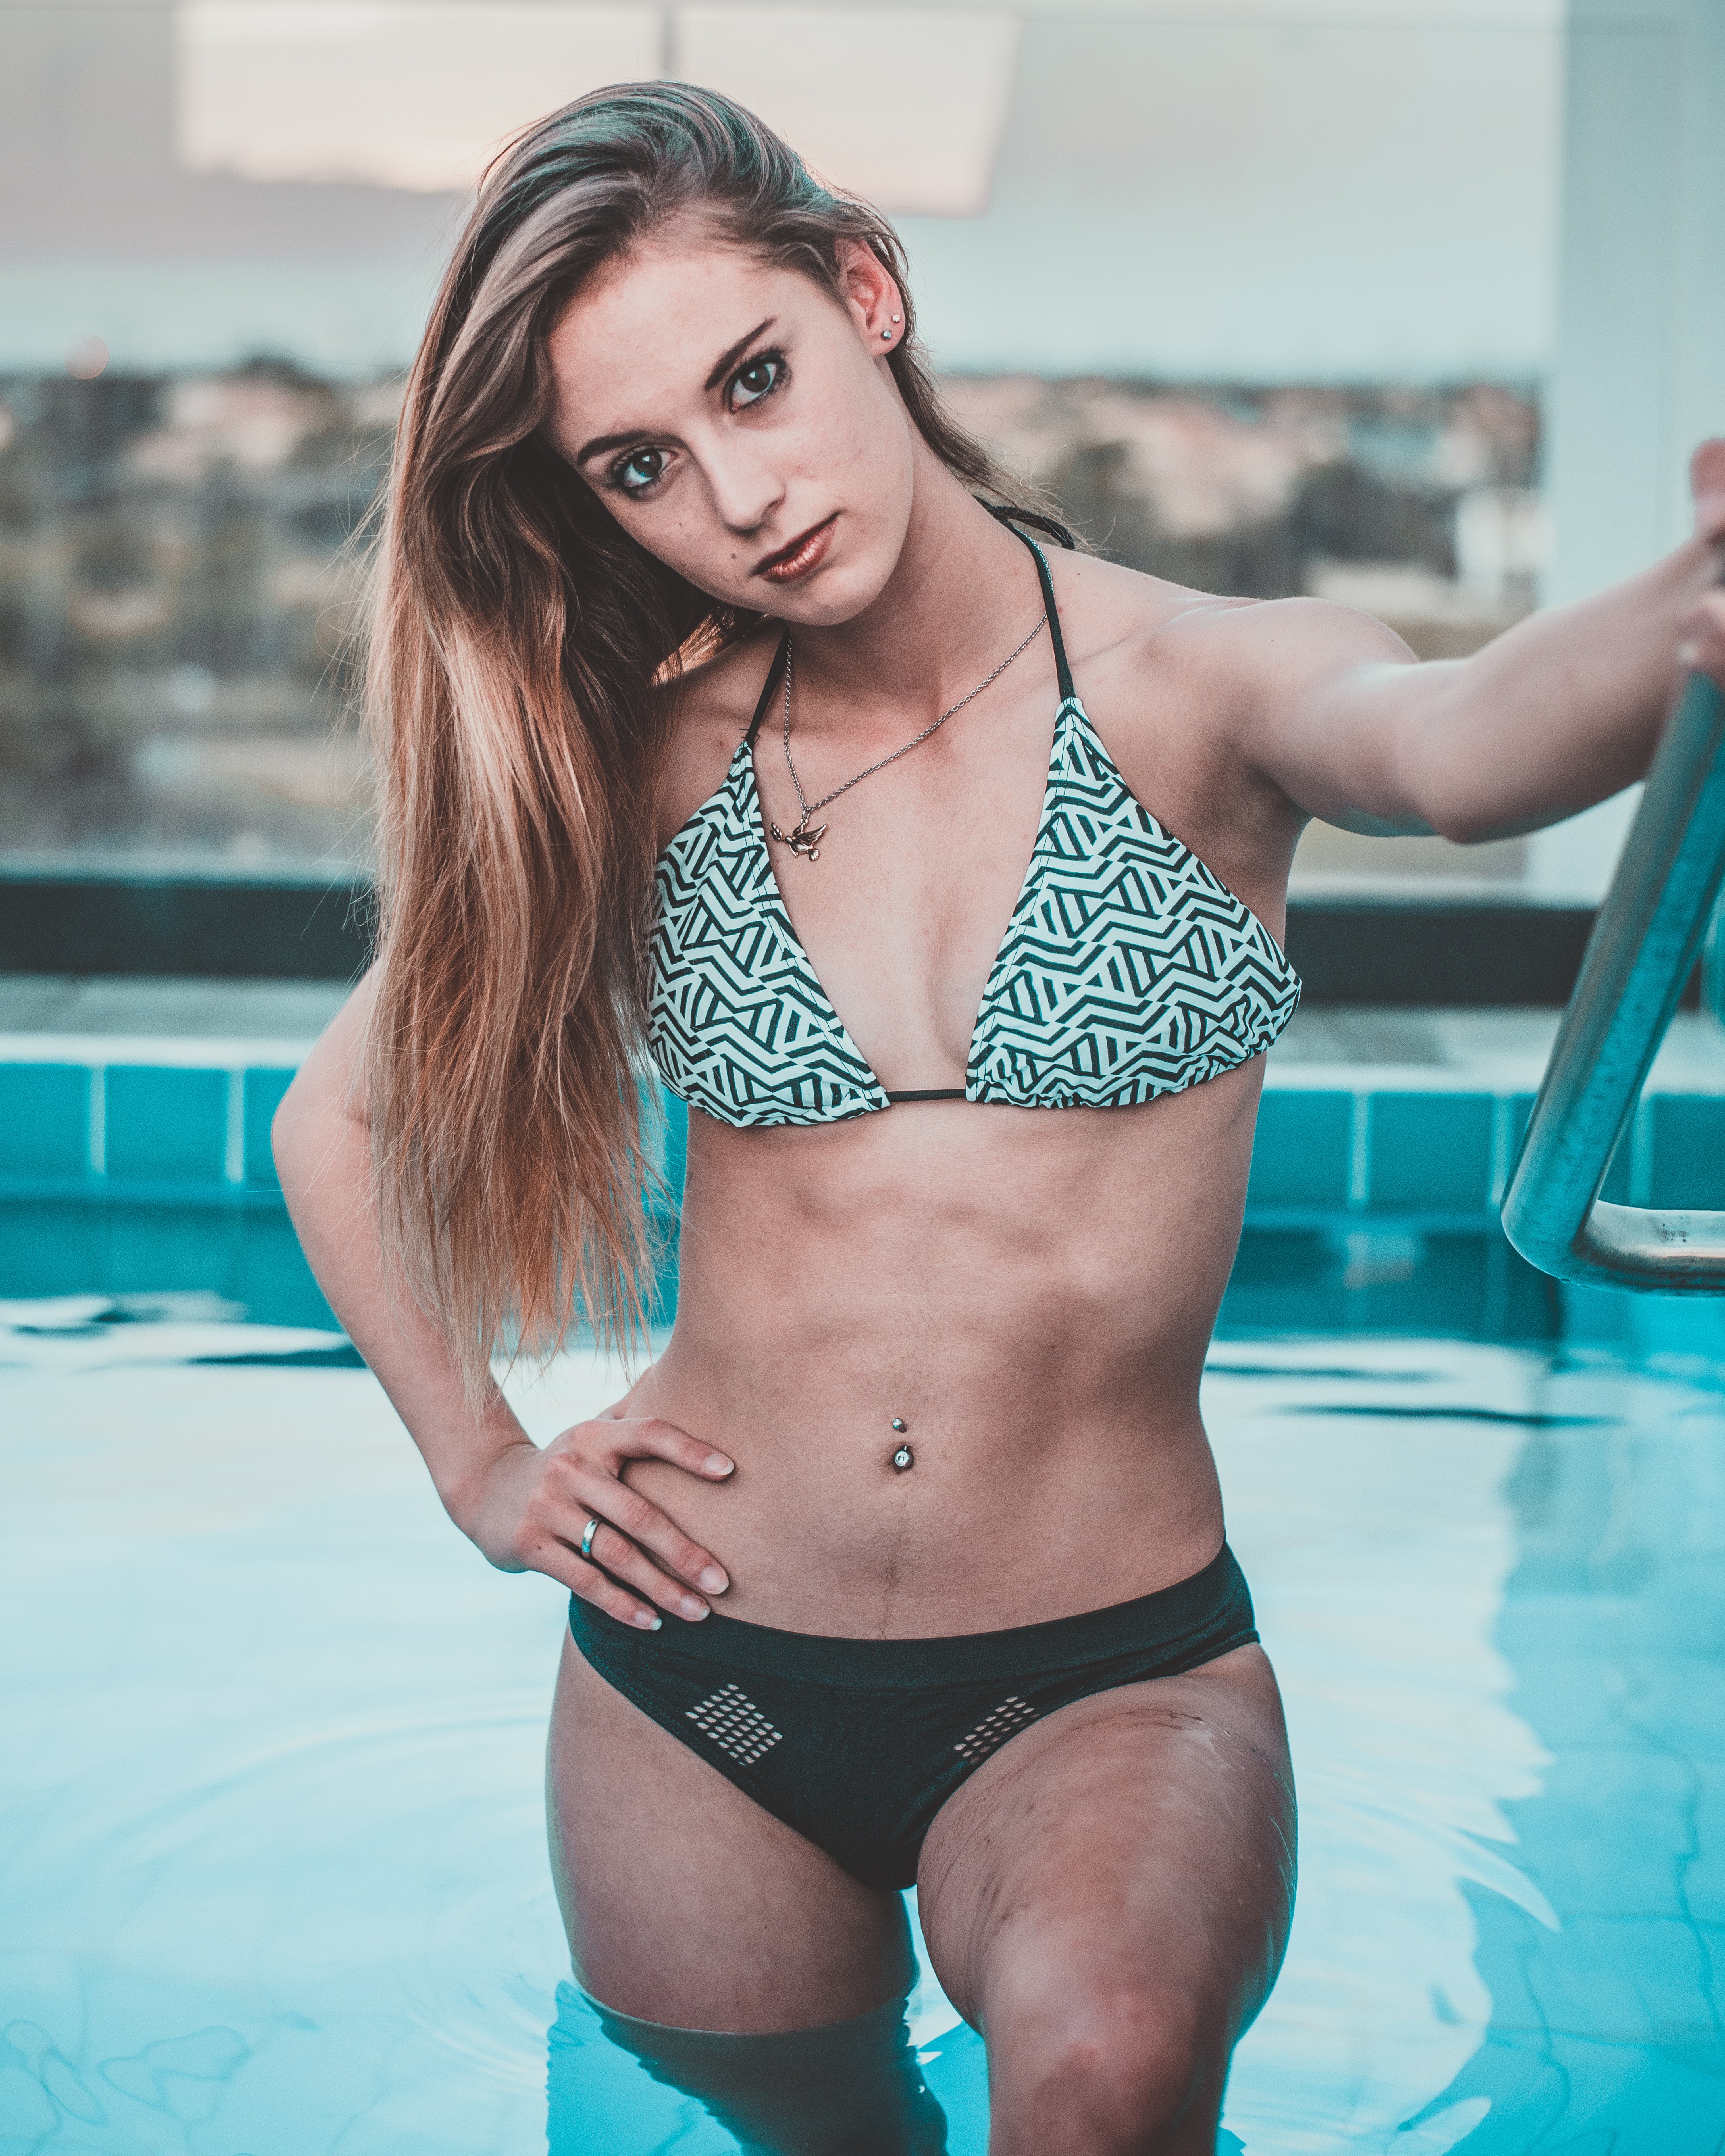
bikini, clothing, swimwear, swimsuit bottom, turquoise, stomach, thigh, lingerie, aqua, beauty, model, undergarment, leg, abdomen, muscle, long hair, fashion, photo shoot, navel, swimming pool, blond, human leg, swimsuit top, summer, chest, brown hair, brassiere, black hair, trunk, physical fitness, vacation, games, briefs